Blog (film)

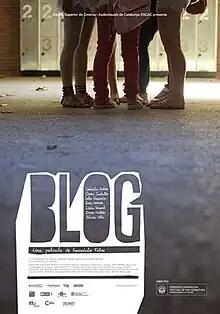
Film poster

Blog is a 2010 Spanish drama film directed by . It stars Candela Antón, Anna Castillo, Lola Errando, Sara Gómez, Lidia Torrent, Irene Trullén, and Alada Vila.